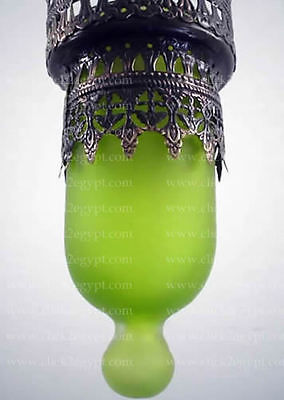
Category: lamp